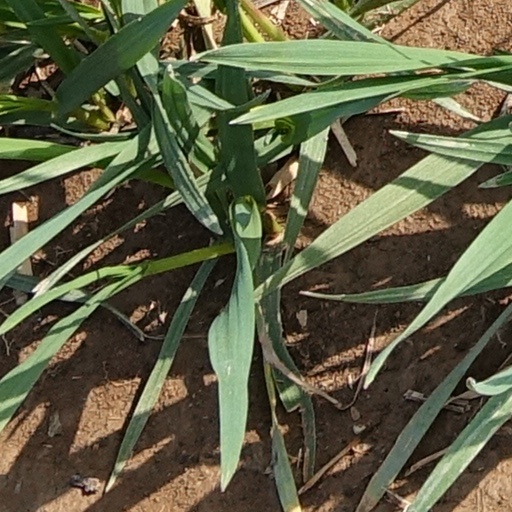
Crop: wheat